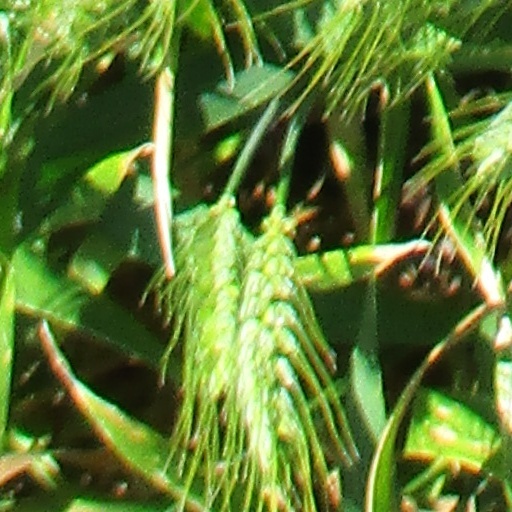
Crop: wheat